Nieca Goldberg

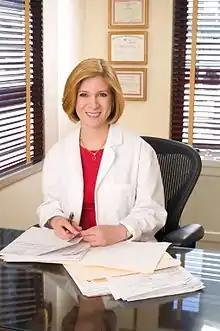
Nieca Goldberg (2017)

Nieca Goldberg (born October 21, 1957) is an American physician and author. Her specialty is as a cardiologist. The American College of Cardiology describes Goldberg as a "clinical innovator" and "a nationally recognized pioneer in women’s heart health".